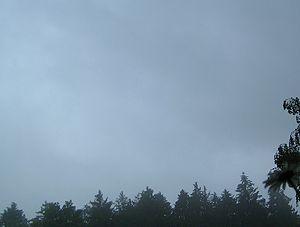
La bruine, ou crachin, est un type de précipitations dont les gouttes d'eau paraissent presque flotter dans l'air grâce à leur petite taille. Définie comme une petite pluie fine, ces fines gouttelettes tombent très lentement et ne produisent pas de cercles concentriques dans les flaques d'eau. Elle est abrégée DZ dans la liste des abréviations METAR. À droite, on voit Gouttes d'eau constituées de micro-gouttelettes de bruine piégées dans les soies d'une toile d'araignée horizontale, proche du sol, photographiée en Bretagne, au-dessus de galets, en pieds de falaise.